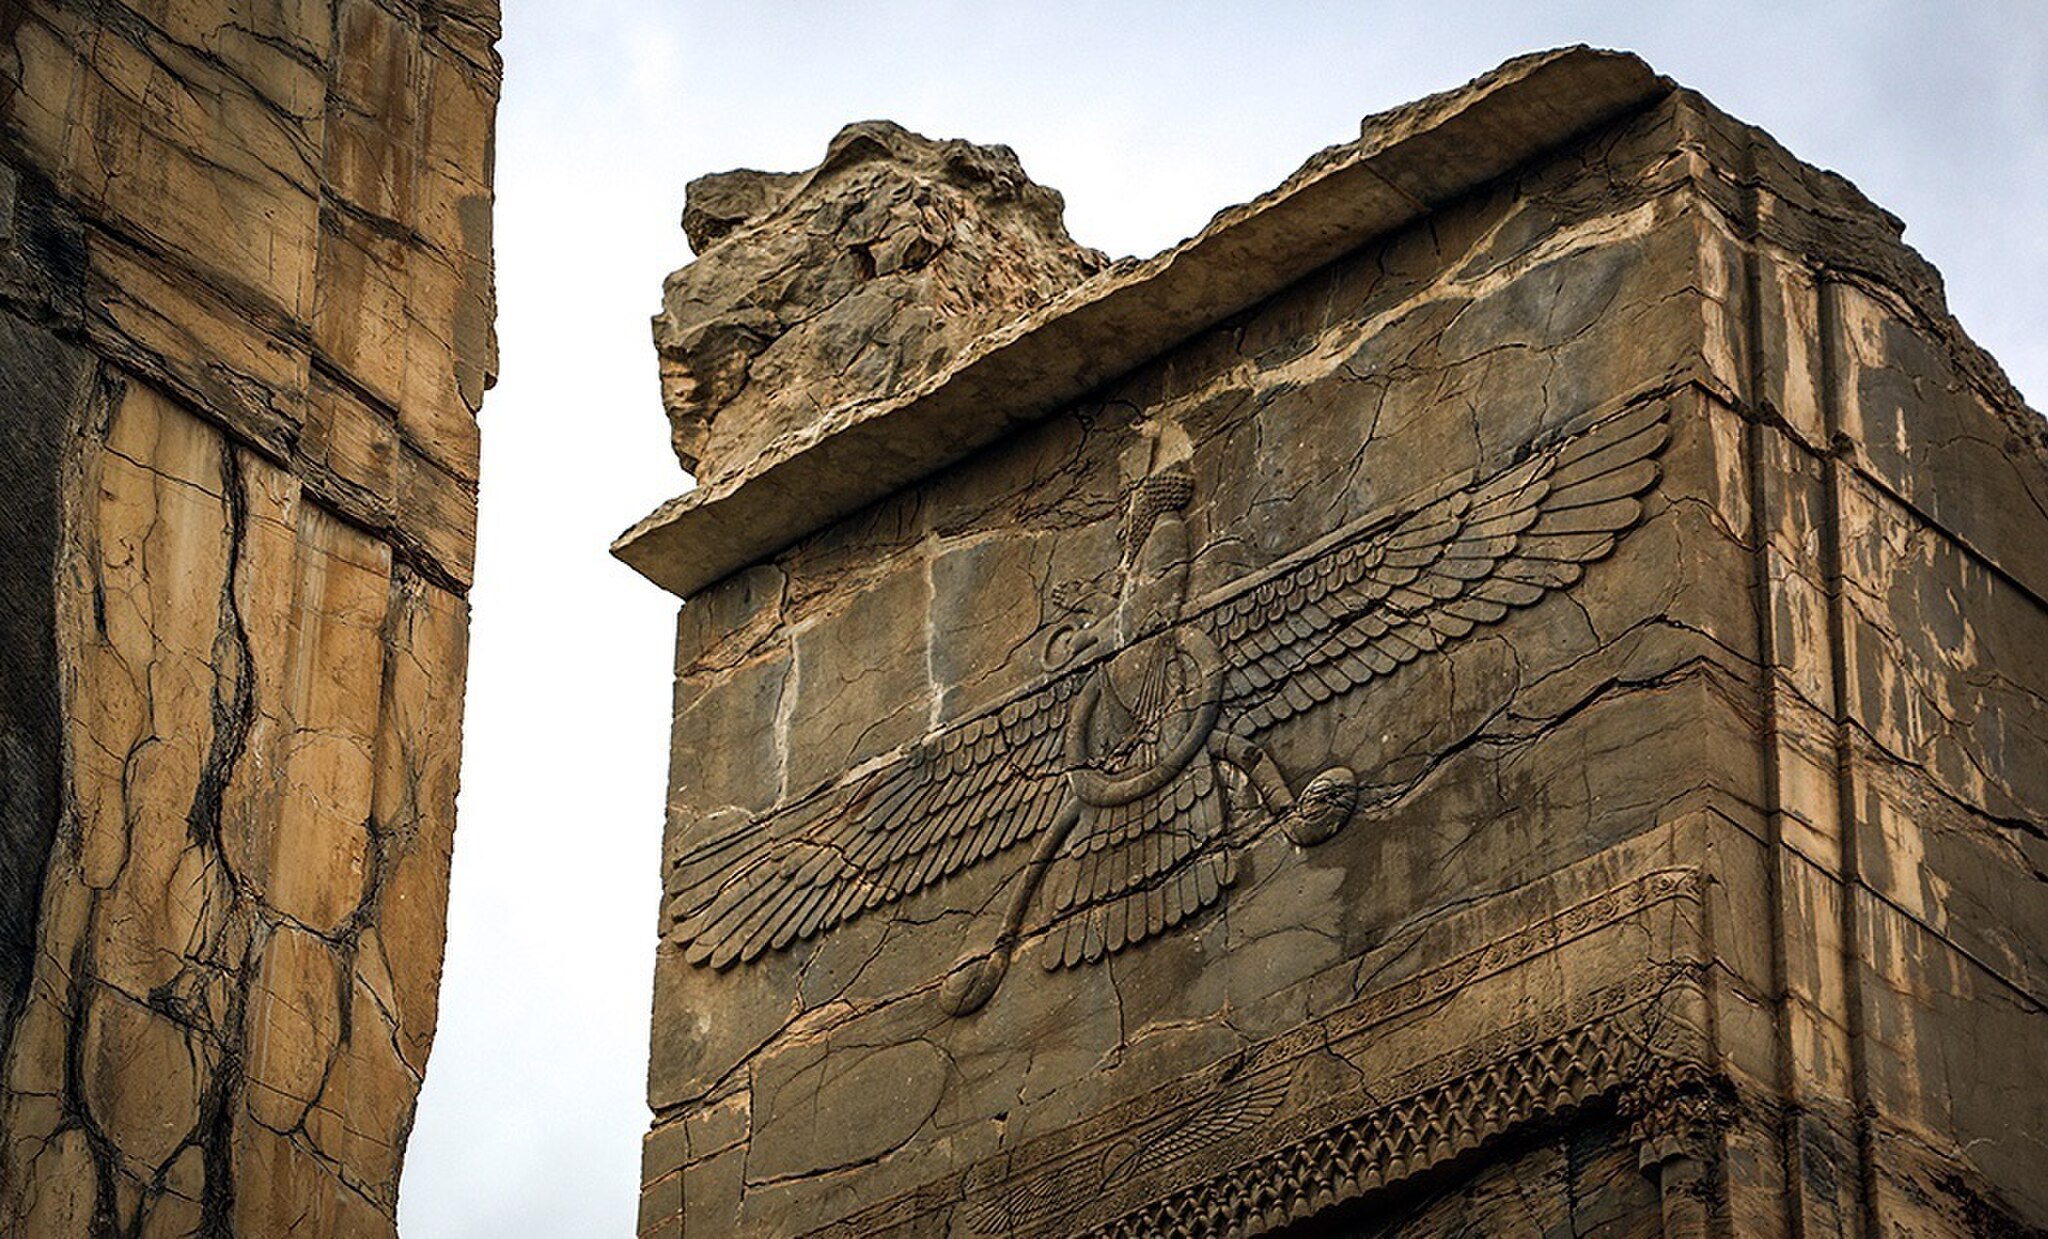
Title: Persepolis by Fars 20190309 05
Description: Persepolis Historical Site, Shiraz, Iran
Date: 2019-03-09
Categories: License review needed, Farsnews review needed, Photographs from farsnews.ir, 2019 in Persepolis, Relief of Faravahar, Tripylon, Persepolis, Photos by Hadis Faghiri for Fars News Agency